Robert J. T. Joy

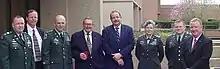
Dr. Robert J. T. Joy and several of his Medical History Fellows following his last scheduled lecture. Left to right: COL Donald Hall, MS, USA; MAJ Paul Stahley, MS, USA (RET), LTC Allison Clark, MS, USA; Dr. Robert J. T. Joy, COL, MC, USA (RET), Dr. Dale C. Smith, Professor and Chair, Department of Medical History, USUHS; LTC Judith Robinson, MS, USA; MAJ Lewis Barger, MS, USA; MAJ Robert Glisson, MS, USA (RET)

Joy continued to teach, with Smith and a newly hired assistant professor picking up more of the course load, and Joy shedding his, until he was eventually teaching four lectures per year to the freshman medical students. He also began reducing the amount of travelling he performed to present lectures, deferring to the staff of the Department of Medical History or to other medical historians he knew who might present on the topic. Finally, in 2005, wishing to leave the lecture platform before he had passed his prime, Joy elected to give his last scheduled lecture at the University. Delivered on 5 April 2005, in addition to the freshman medical student class, many of Joy's friends and former faculty attended as well, including six of his Military Medical History Fellows—more than half of the program's output to that point.